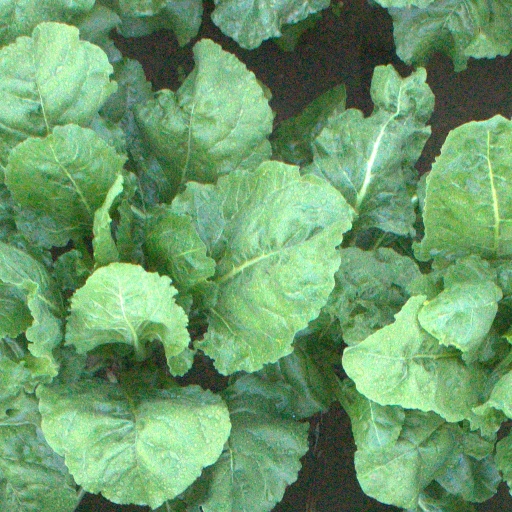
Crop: sugar beet